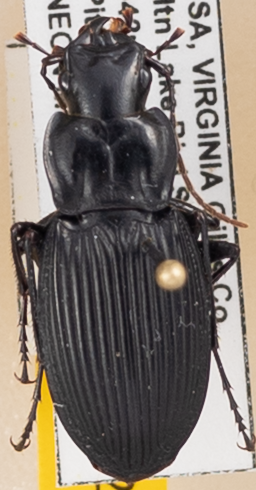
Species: Dicaelus teter
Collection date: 2022-06-14
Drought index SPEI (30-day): -0.03
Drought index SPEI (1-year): -1.01
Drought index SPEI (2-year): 0.1